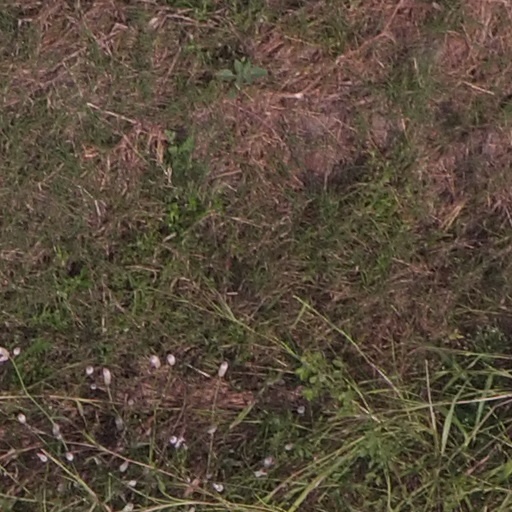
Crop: maize; corn